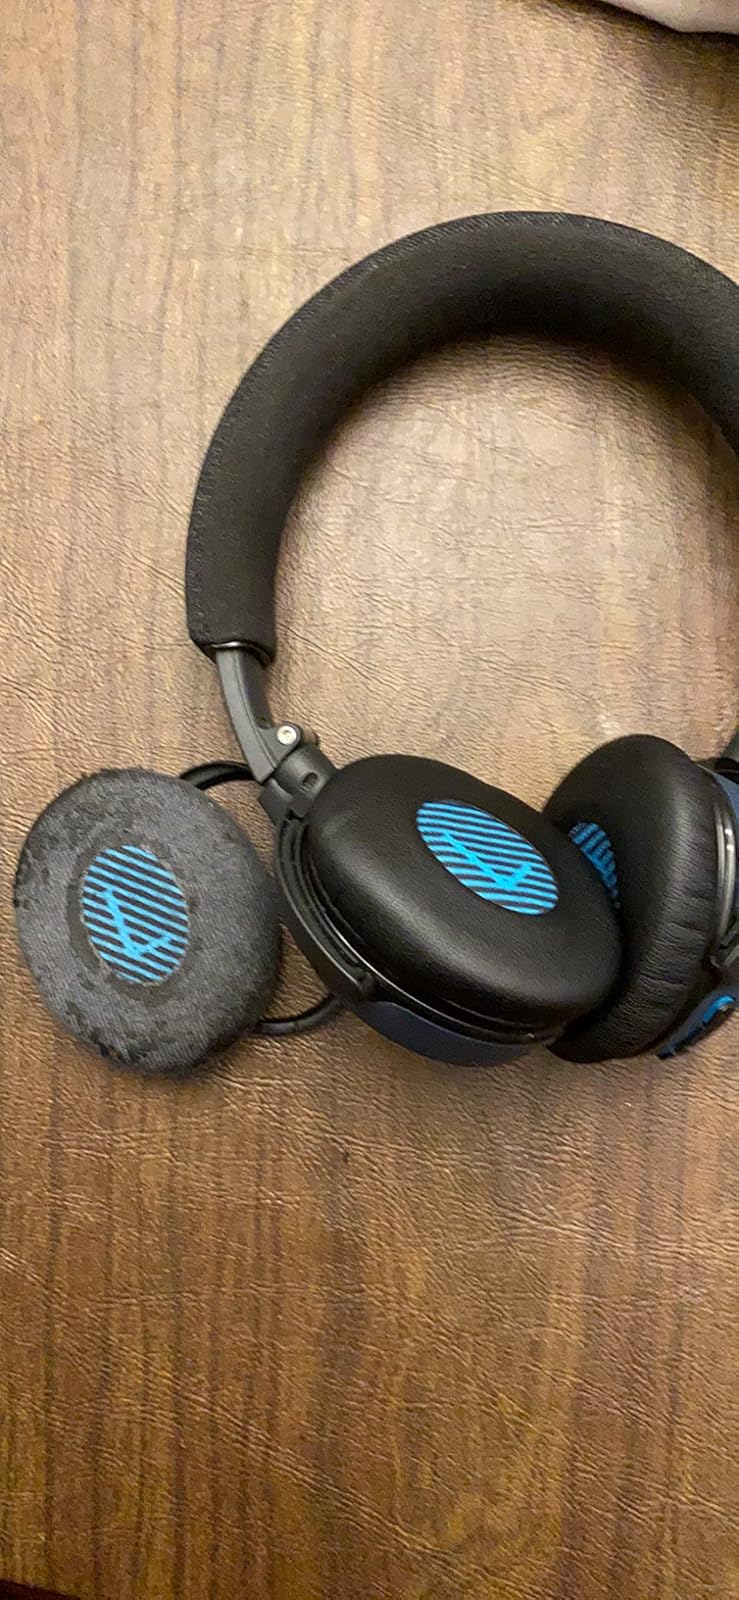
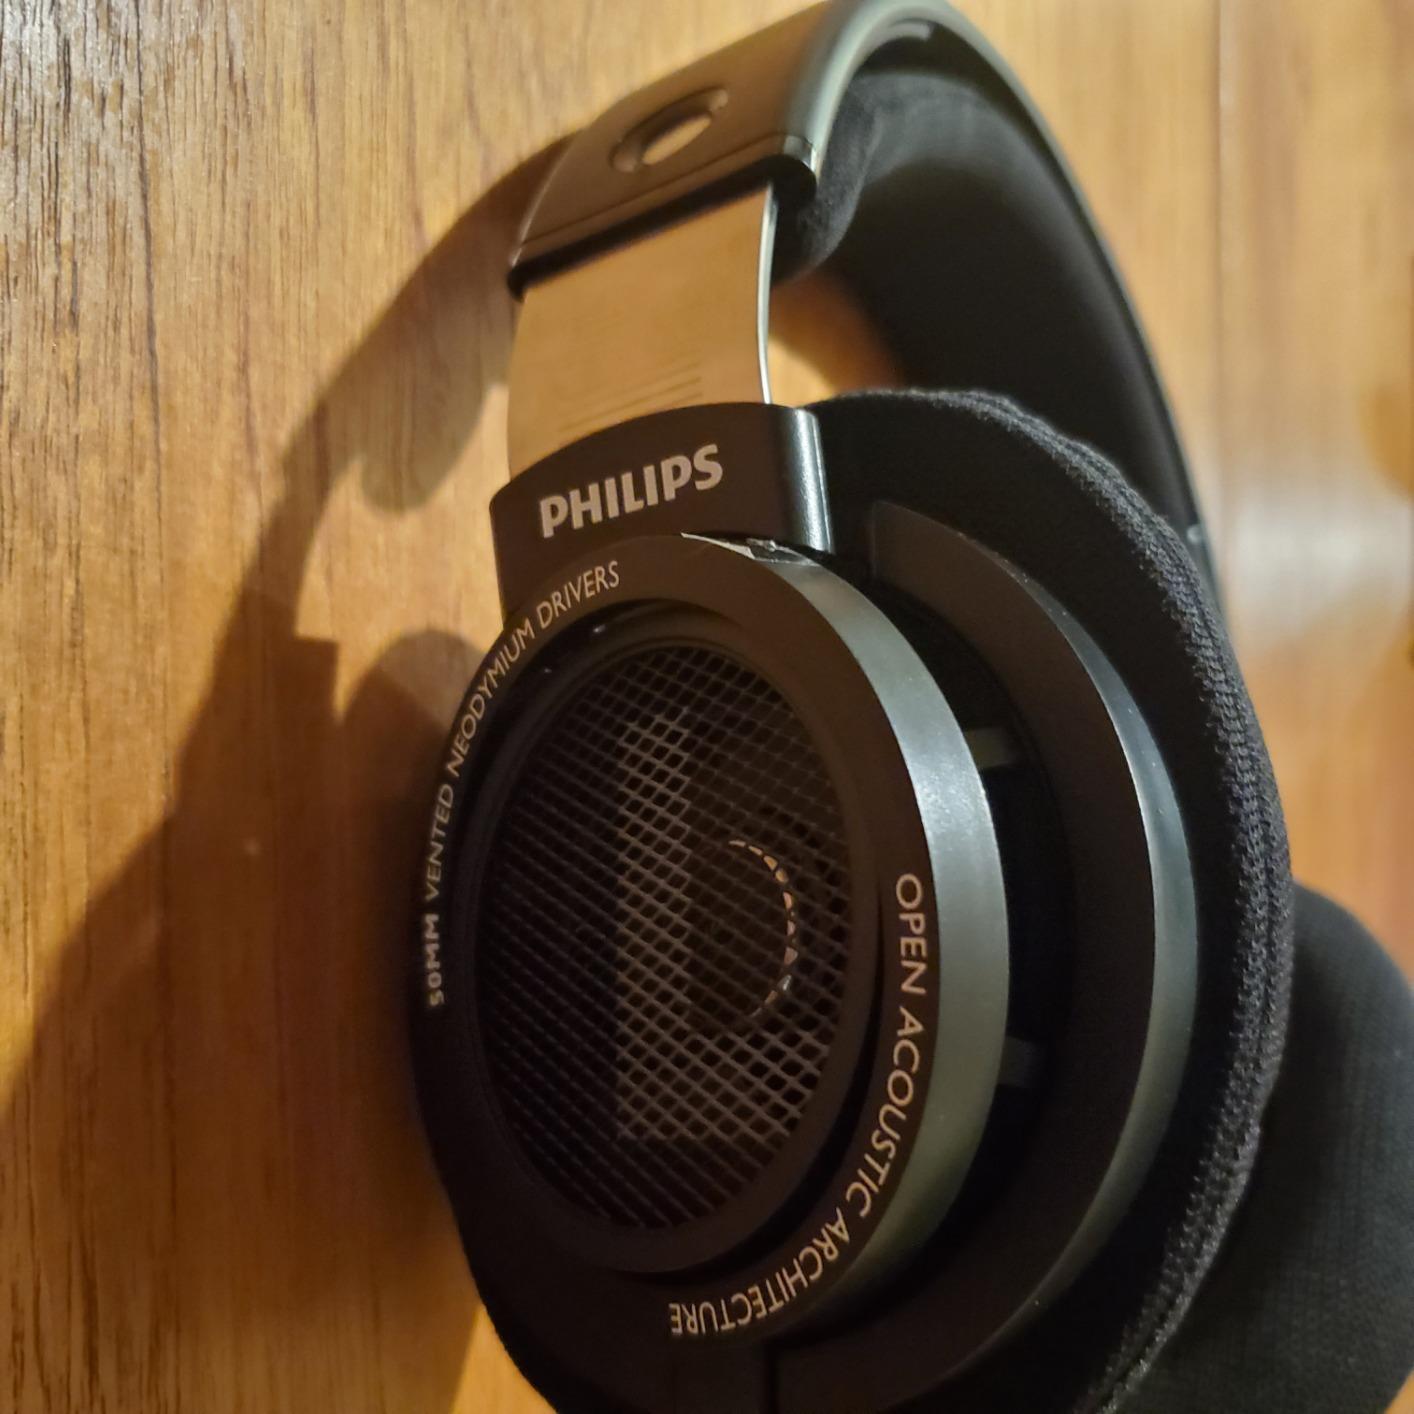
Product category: headphones
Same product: no